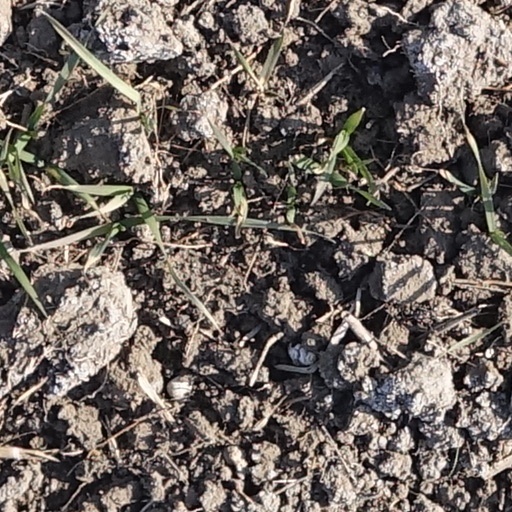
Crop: wheat